Georgia 4-H

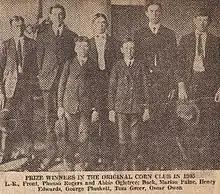
First Competitors of the Newton County Boys Corn Club

The plans for the contest were announced in a small article in the Covington Enterprise Newspaper on December 23, 1904. Later, Mr. Adams published the rules for the contest on February 3, 1905, but this time he had a large article that was on the front page. He established a deadline for March 15. The contest was open to any boy 6 to 18 years old, who was enrolled in any of the county's public schools. Each boy would do all work raising his corn crop. There was no limit to variety of corn planted or extent of field. The contestant was not allowed to have any assistance. The boy selected any ten ears of corn out of his entire patch. The boy should nail them in a rat-proof box, delivered it to the Newton County Courthouse by October 7, and it would be weighed on October 16 and the weight will be recorded on the box.